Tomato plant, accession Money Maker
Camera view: vertical (180 deg); turntable rotation: 150 degrees
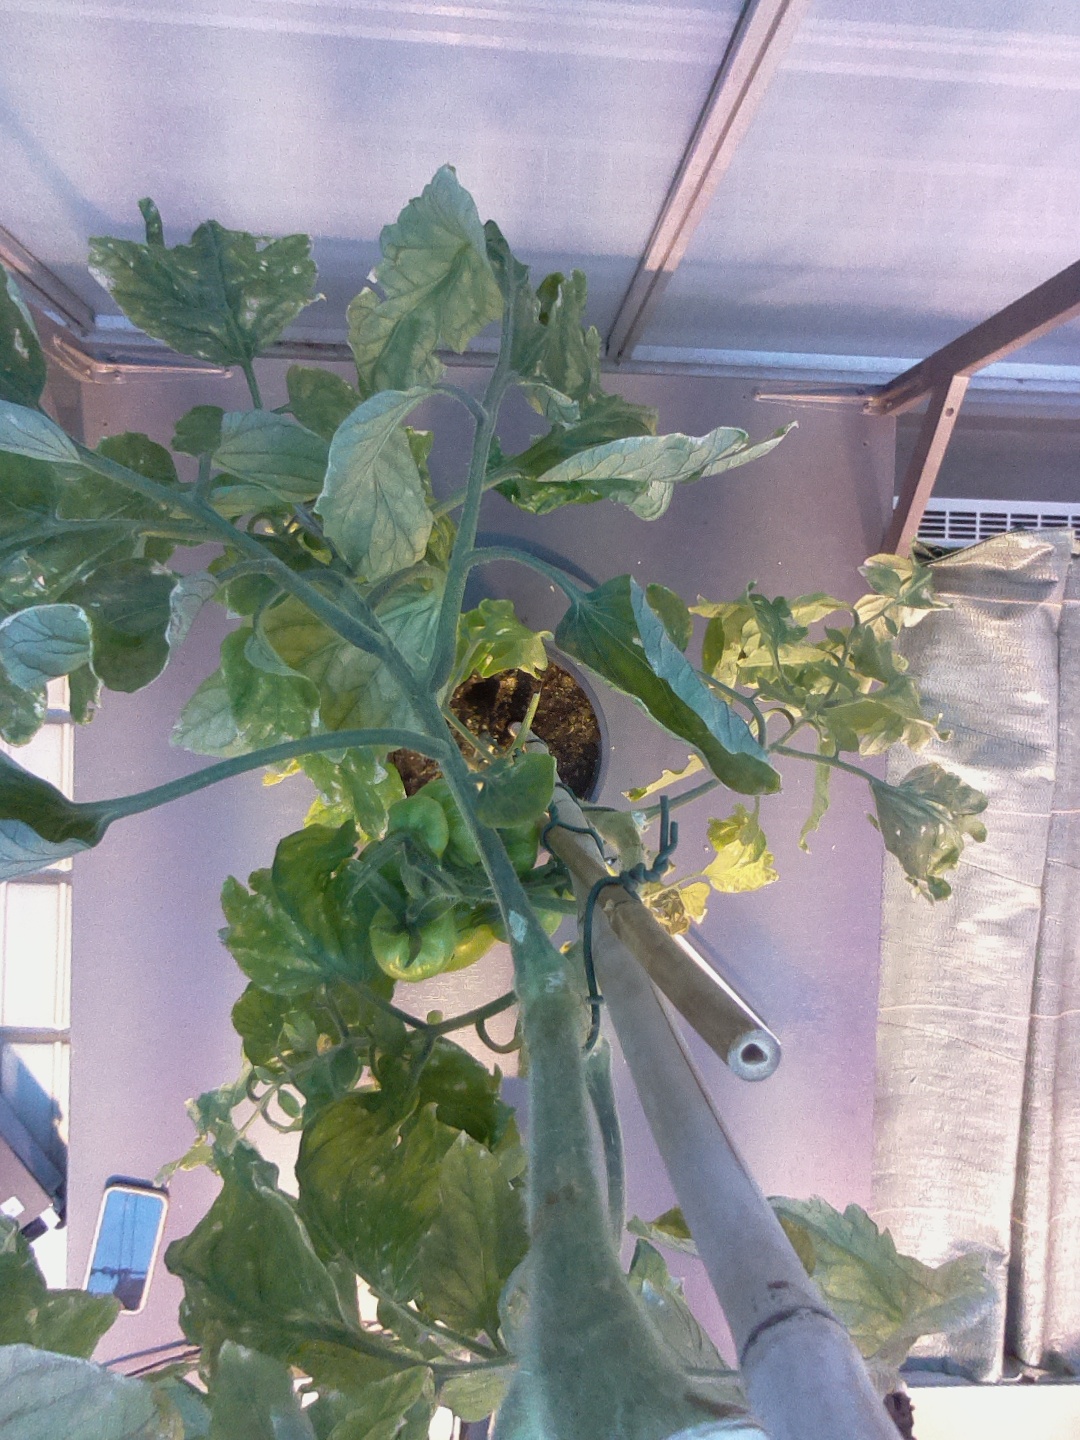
BBCH growth stage 79: 90% -100% of final fruit size